VMFAT-502

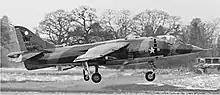
The first USMC AV-8As went to VMA-513 in 1970.

The squadron flew the F-4B Phantom until 30 June 1970, when it was re-commissioned in a cadre status, awaiting delivery of the first Marine AV-8A Harrier on 16 April 1971. The squadron was the first Marine Corps squadron to receive the AV-8A and upon acceptance of the AV-8A. Upon reassignment to the 1st Marine Aircraft Wing, VMA-513 departed the U.S. during July 1974 aboard the for MCAS Iwakuni, and a six-plane detachment left in September 1974 for a six-month Mediterranean cruise aboard the . During November 1976, VMA-513 returned to the United States and was assigned to Marine Combat Crew Readiness Training Group 10 at MCAS Yuma, Arizona (re-designated Marine Aircraft Group 13 on 1 October 1987).